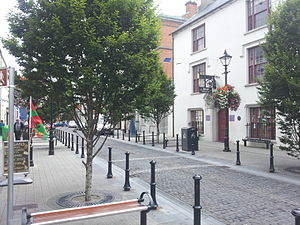
Ballina
Ballina er en irsk by i County Mayo i provinsen Connacht, i den vestlige del af Republikken Irland med en befolkning på 10.409 indb i 2006.